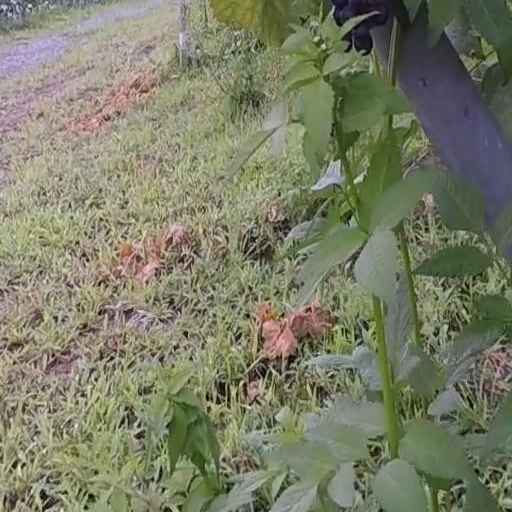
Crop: grape